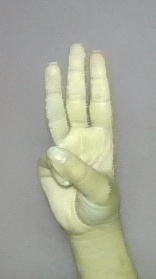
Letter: thaa